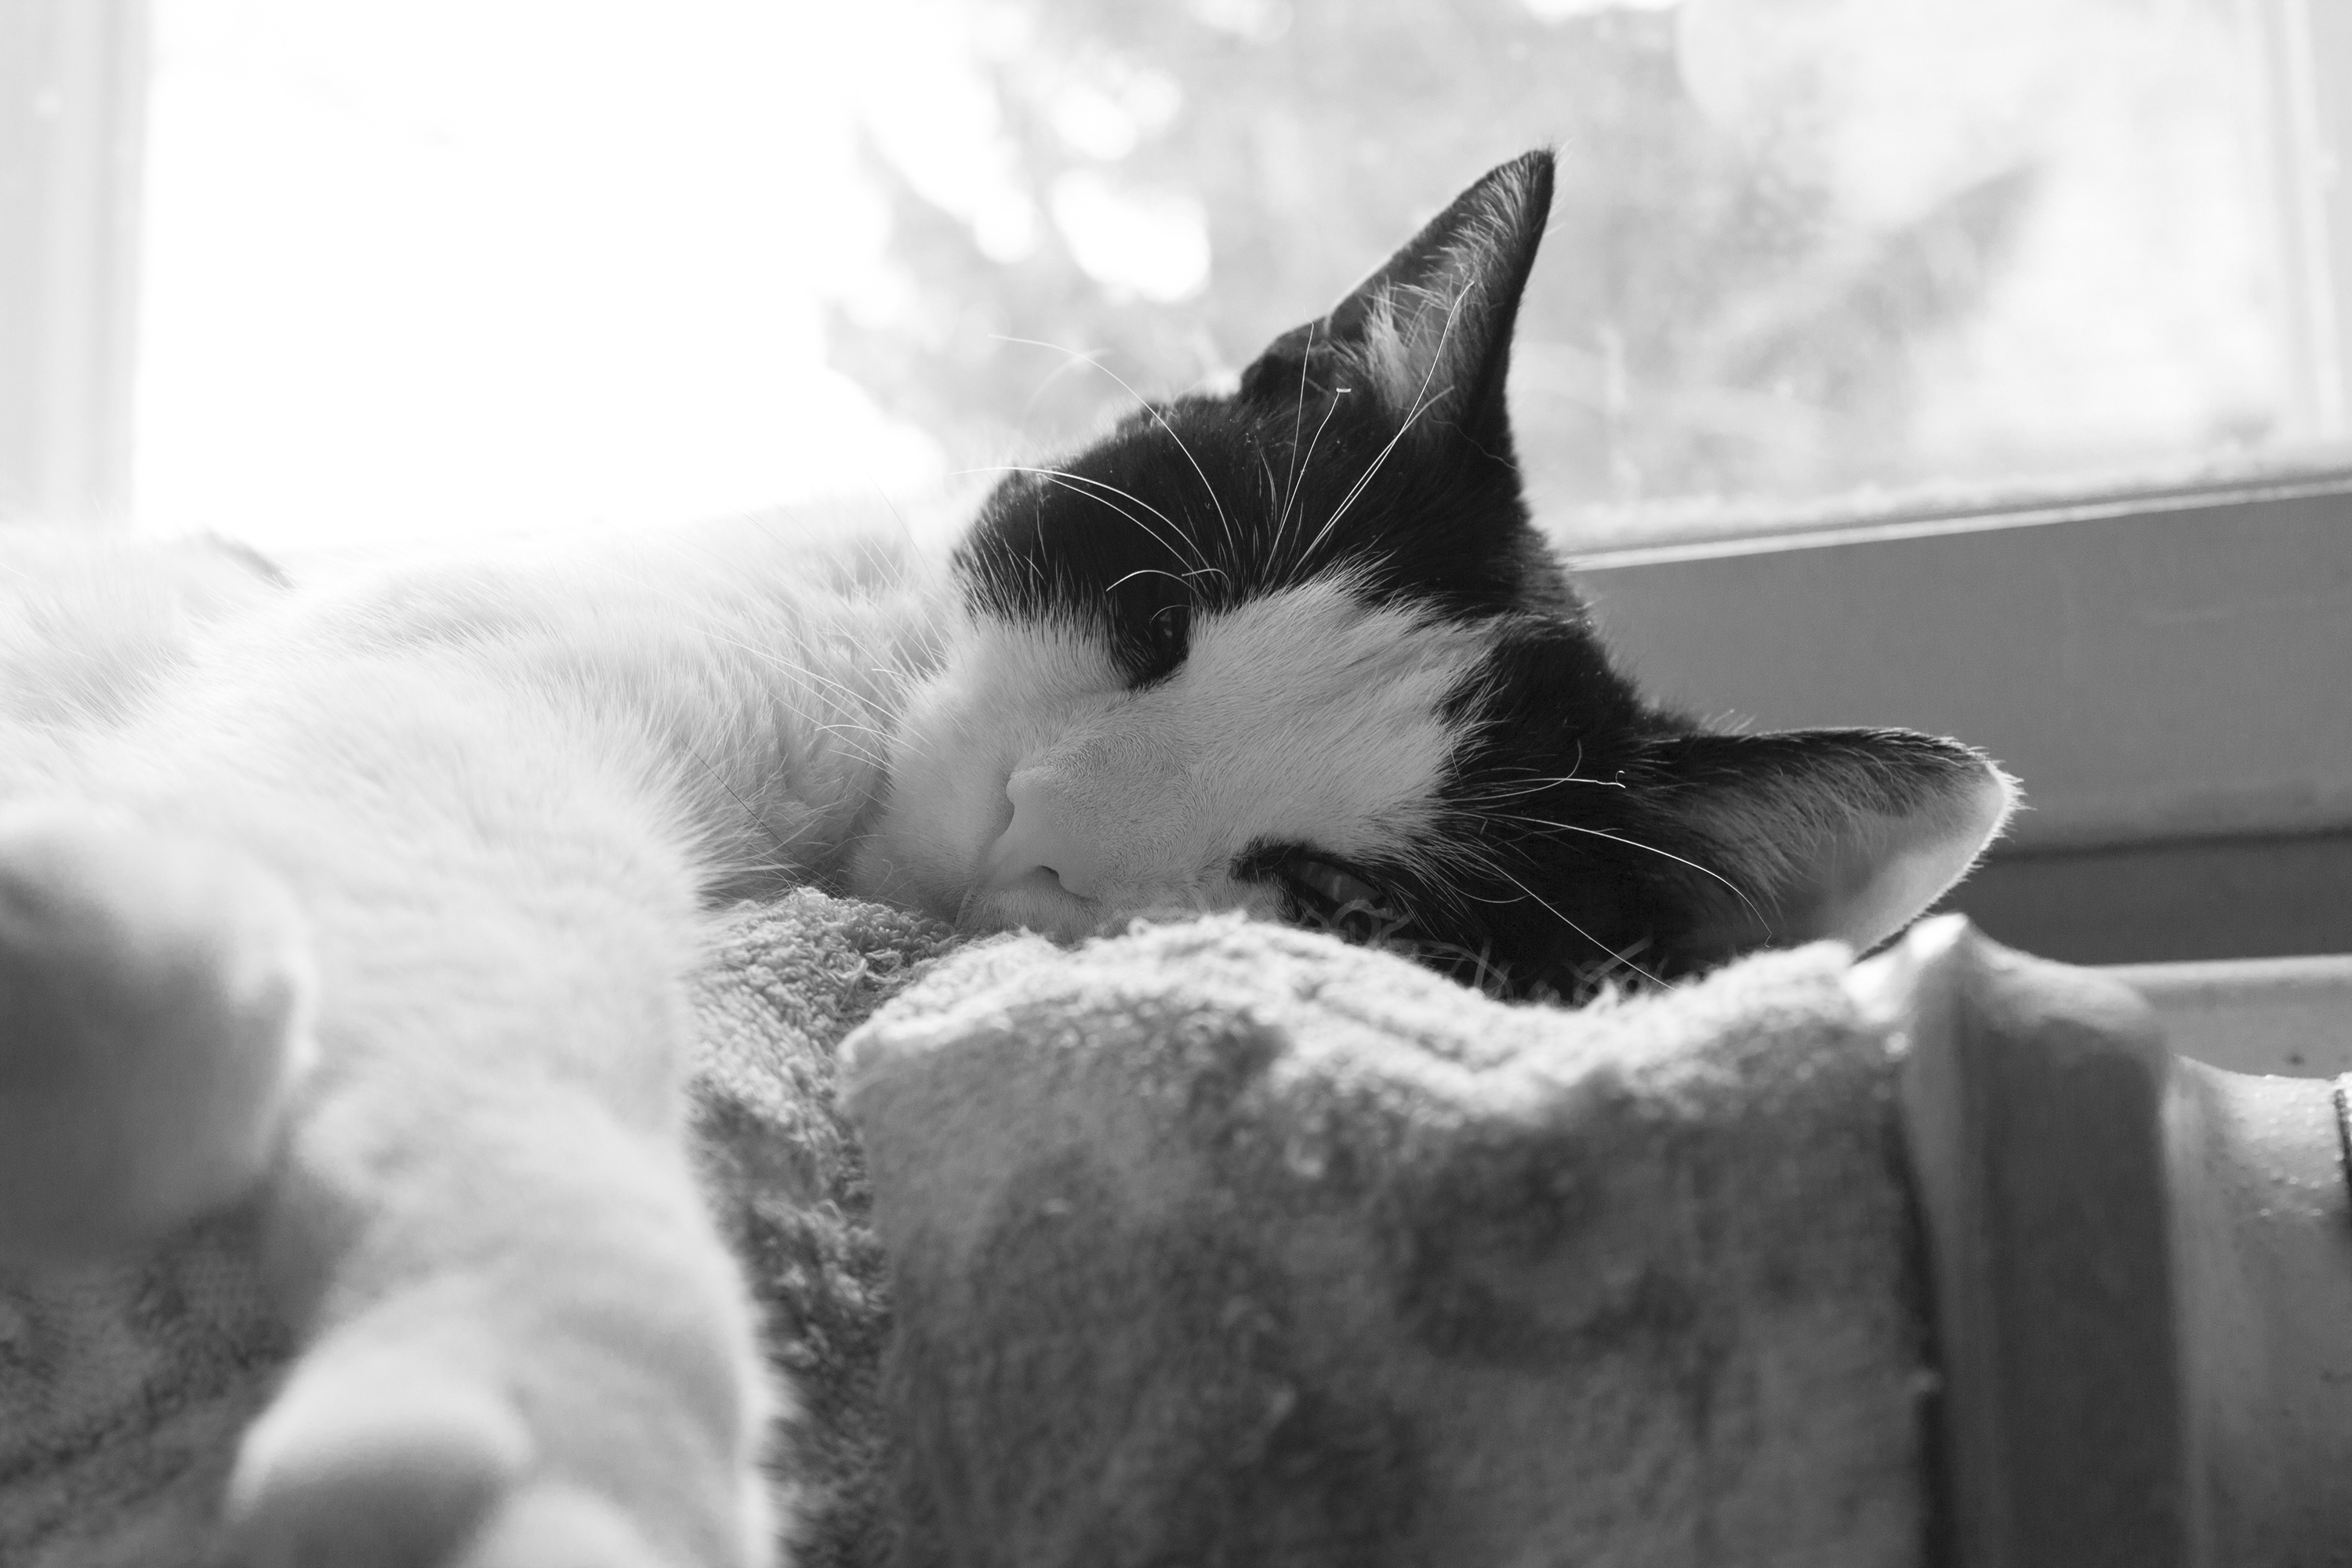
black and white, white, home, animal, cute, pet, fur, portrait, young, kitten, cat, mammal, rest, black, monochrome, nap, nose, whiskers, sleep, sleepy, vertebrate, tired, domestic, adorable, monochrome photography, small to medium sized cats, cat like mammal